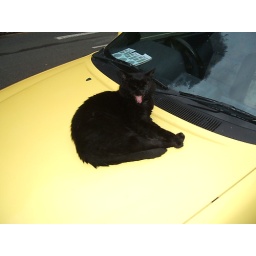
March 15 2008 cat in Snow Hill car park